John Colepeper, 1st Baron Colepeper

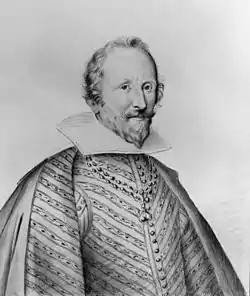
Portrait of Lord Colepeper

John Colepeper, 1st Baron Culpeper ( – 11 July 1660) was an English military officer and politician who, as Chancellor of the Exchequer (1642–43) and Master of the Rolls (1643) was an influential counsellor of King Charles I during the English Civil War, who rewarded him with a peerage and some landholdings in Virginia. During the Commonwealth he lived abroad in Europe, where he continued to act as a servant, advisor and supporter of King Charles II in exile. Having taken part in the Prince's escape into exile in 1646, Colepeper accompanied Charles in his triumphant return to England in May 1660, but died only two months later. Although descended from Colepepers of Bedgebury, Sir John was of a distinct cadet branch settled at Wigsell in the parish of Salehurst.